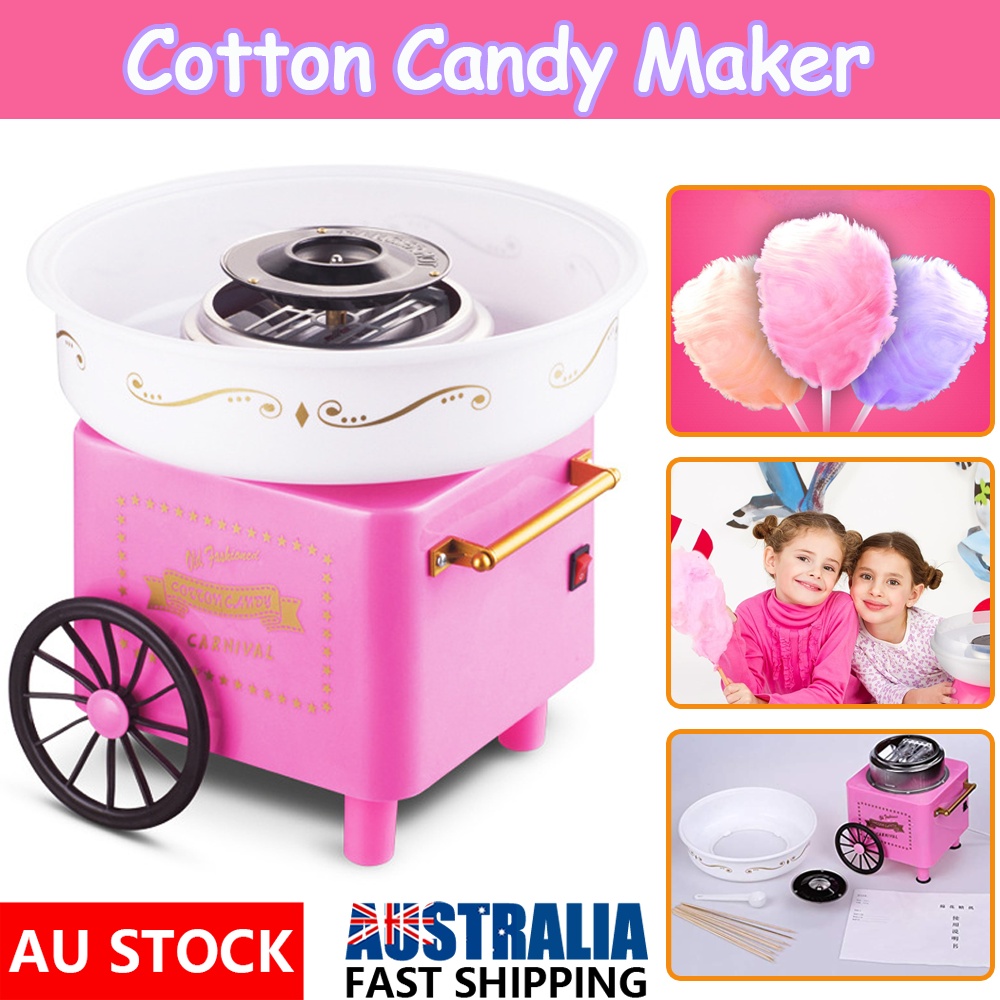
Electric Fairy Cotton Candy Maker Pink Floss Home Machine Sugar for Kids Party
Description: Simple and Easy to Operate：There is an on/off button on the base of the Fohere Cott. As soon as you turn the machine on, the bowl warms up and spin to make cotton candy. Great Gift for Kids： There is no better way to surface childhood delights than with a cone of fresh, airy, and bubblegum-colored cotton candy. Bring the fun of a carnival into your home with this easy-to-operate nostalgia cotton candy machine. It has a funky retro design and comes with a suction cup to ensure stability. Transparent Protective Cover Included：”The rim guard prevent cotton candy from flying out. The clear plastic rim lets onlookers see their candy being spun without getting too close to the heat source. This also makes it easy to supervise when you want to let children try their hand at making cotton candy. Compact Design：This cotton candy machine has an impressive amount of 500W power and performs well with a small footprint. It is compact . The kit is also lightweight, at just 1.8kg, and highly portable. Easy to Clean：For quick and efficient cleaning, you can simply disassemble the bowl and wash it manually. Make sure you unplug and let the machine cool before starting to clean. Then use warm soapy water on the washable parts. The stainless steel fittings are dishwasher safe. Features: Color: Pink Size: Approx, 30*30*28cm Voltage: 220-240V 50/60Hz Power: 450-550W Weight: 2kg AU Plug Package Included: 1 x Candyfloss Making Machine 1 x Sugar Spoon 10 x Bamboo Sticks 1 x User Manual Just add sugar (not included) Note: The diameter of cotton candy is 10-15cm, which is not suitable for commercial use. NOTE:PO BOX address is not supported, please provide the correct physical address ATTENTION: If the customer change their mind and want to cancel the order, please contact us within 2-3 hours after placing the order. Or, once the package is dispatched, we won\'t be able to intercept packages in transit. Please understand.
Brand: During Days
Category: Home & Garden > Kitchen & Dining > Kitchen Appliances > Cotton Candy Machines